Transition metal dichalcogenide monolayers

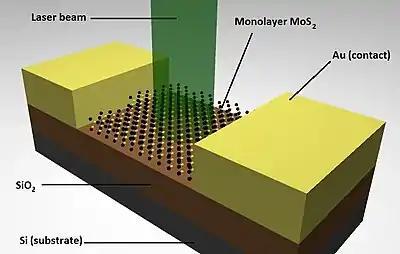
Representative scheme of the section of an ultrasensitive photodetector based on a monolayer of MoS

Atomic layers of MoS have been used as a phototransistor and ultrasensitive detectors. Phototransistors are important devices: the first with a MoS monolayer active region shows a photoresponsivity of 7.5 mA W which is similar to graphene devices that reach 6.1 mA W. Multilayer MoS show higher photoresponsivities, about 100 mA W, which is similar to silicon devices. Making a gold contact at the far edges of a monolayer allows an ultrasensitive detector to be fabricated. Such a detector has a photoresponsivity reaching , 10 greater than the first graphene photodetectors. This high degree of electrostatic control is due to the thin active region of the monolayer. Its simplicity and the fact that it has only one semiconductor region, whereas the current generation of photodetectors is typically a p–n junction, makes possible industrial applications such as high-sensitivity and flexible photodetectors. The only limitation for currently available devices is the slow photoresponse dynamics. Utilizing WSe the photoresponse was improved to a bandwidth of over 230 MHz by device symmetry optimization